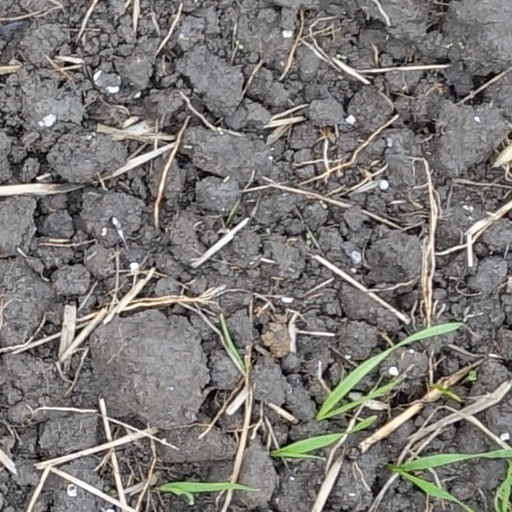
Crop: wheat